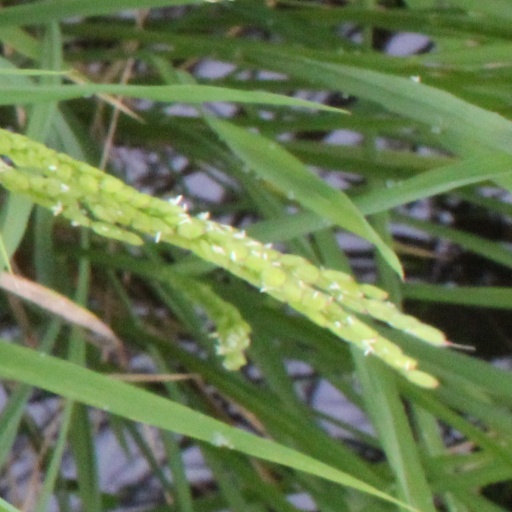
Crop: rice